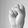
ASL letter: S